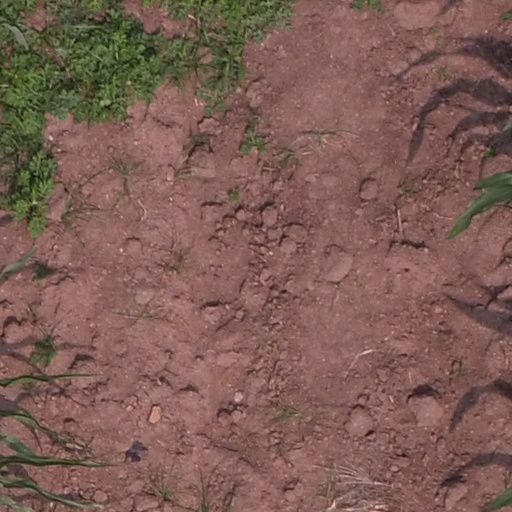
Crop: maize; corn